Answer in natural language. How many CoffeeMachines are visible in the scene? Choose between the following options: 4, 3, 2, 0 or 1
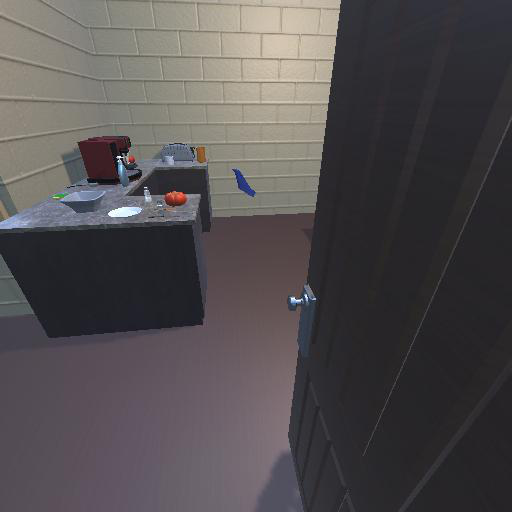
<answer>1</answer>